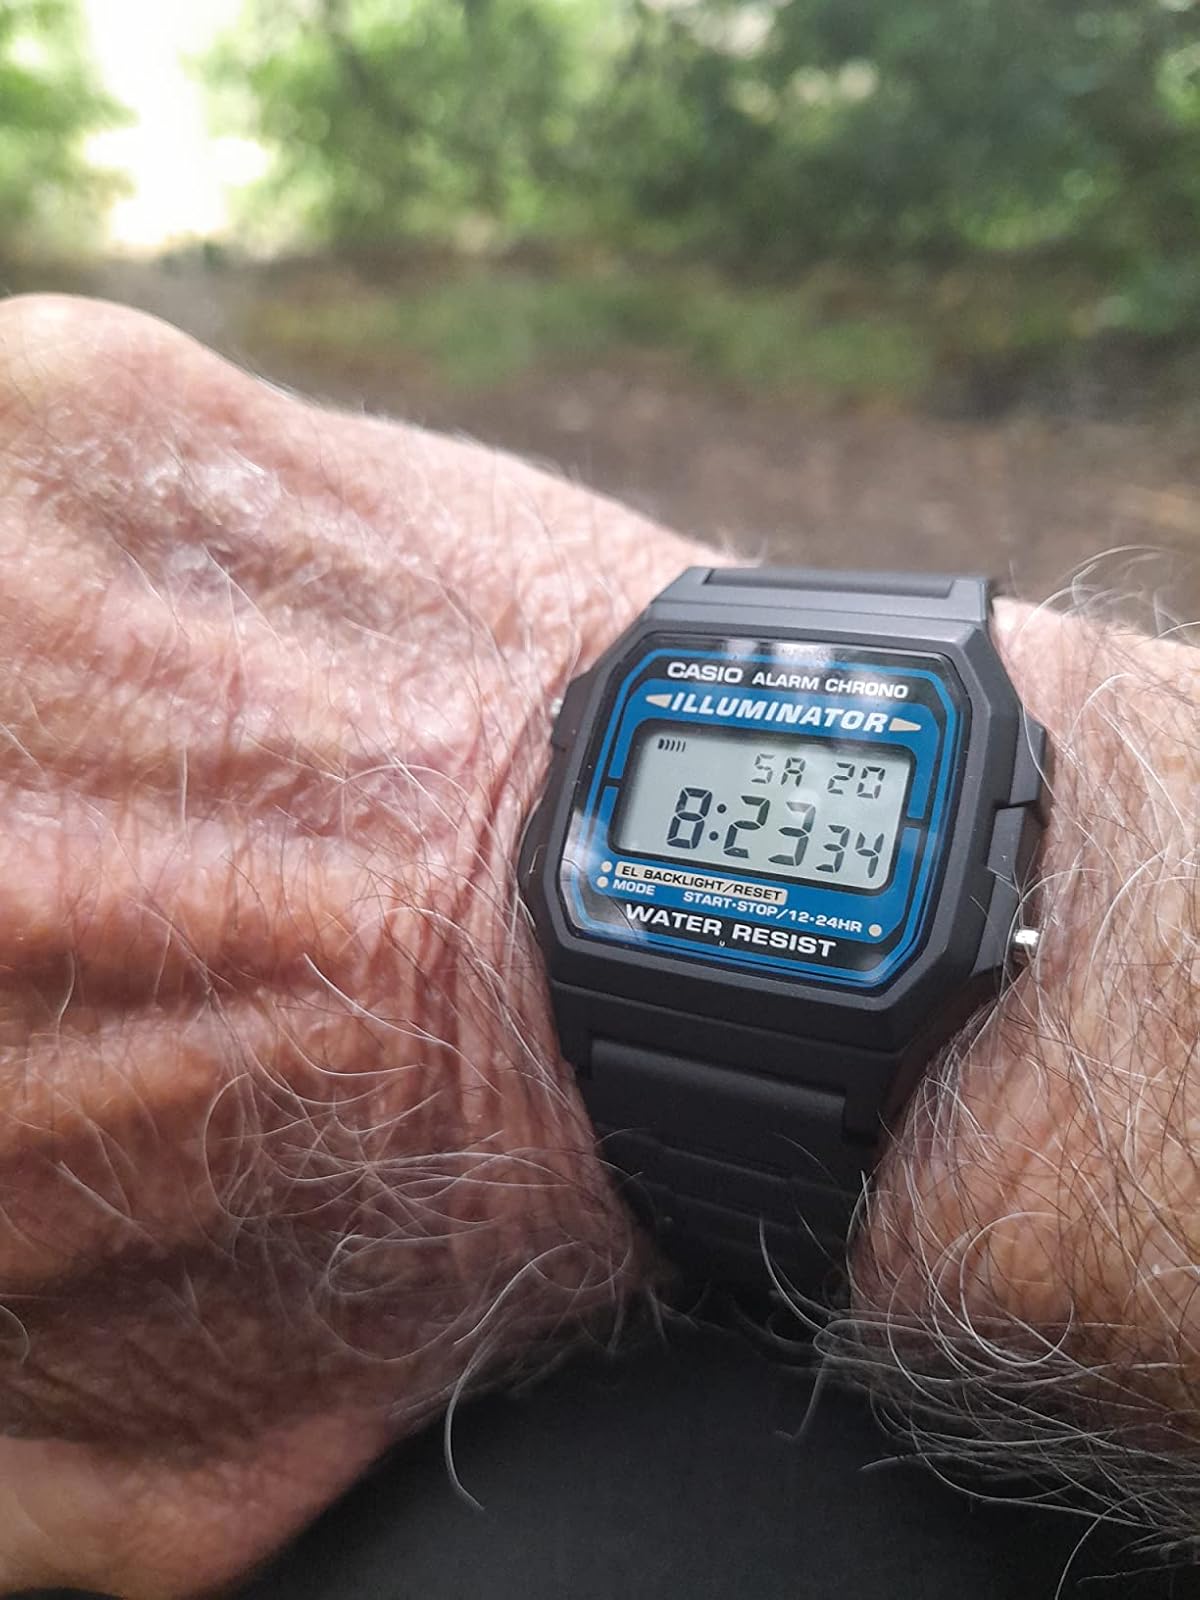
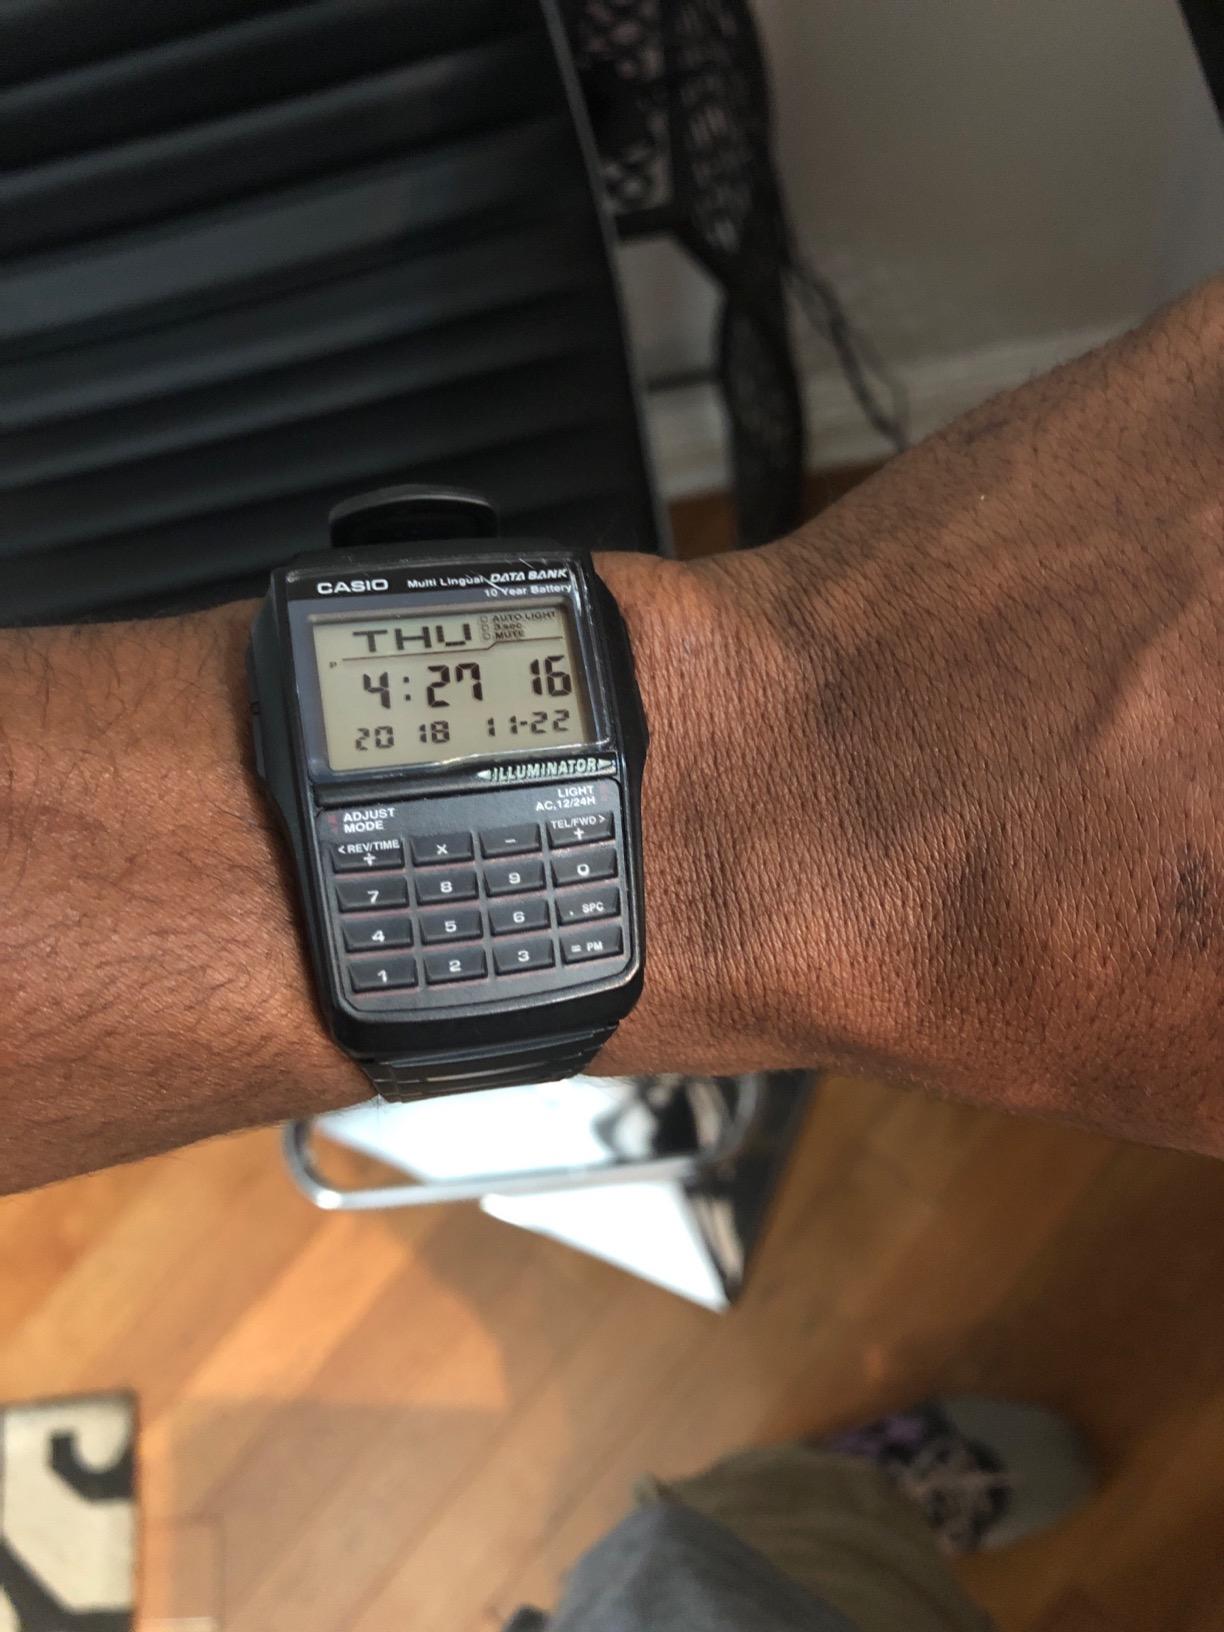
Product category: accessories_watch
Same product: no